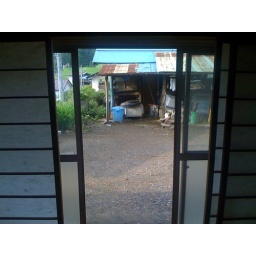
the doors in our bedroom